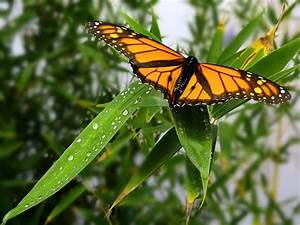
Label: farfalla